Question: How many sinks are in the picture?
Tambaya: Abun wanke hannu nawane a hoton?
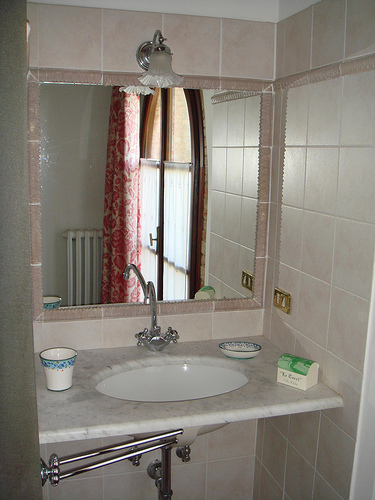
Answer: One.
Amsa: Ɗaya.